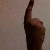
The image shows a hand gesture representing the number 1 in Indian Sign Language.